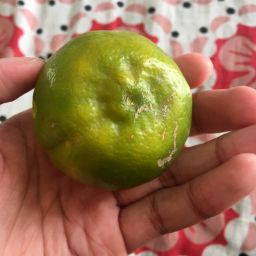
Fruit: Orange
Quality: Good